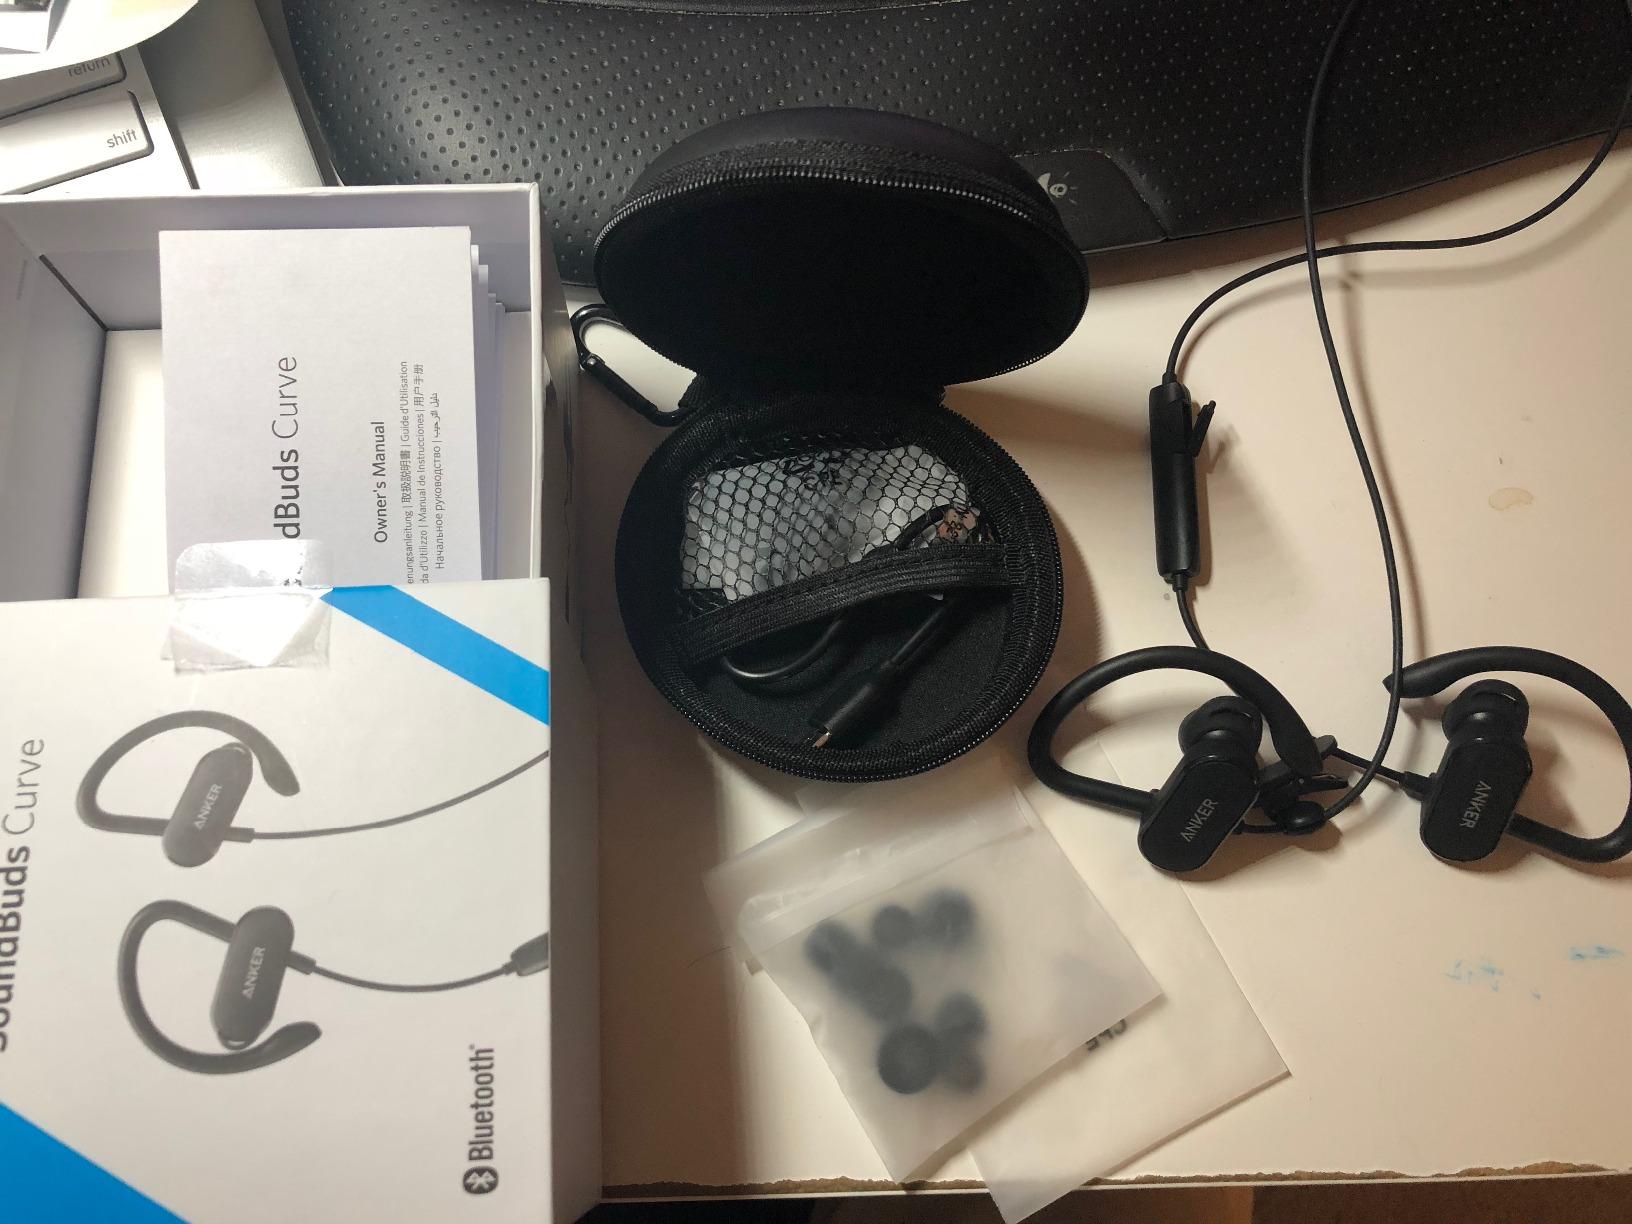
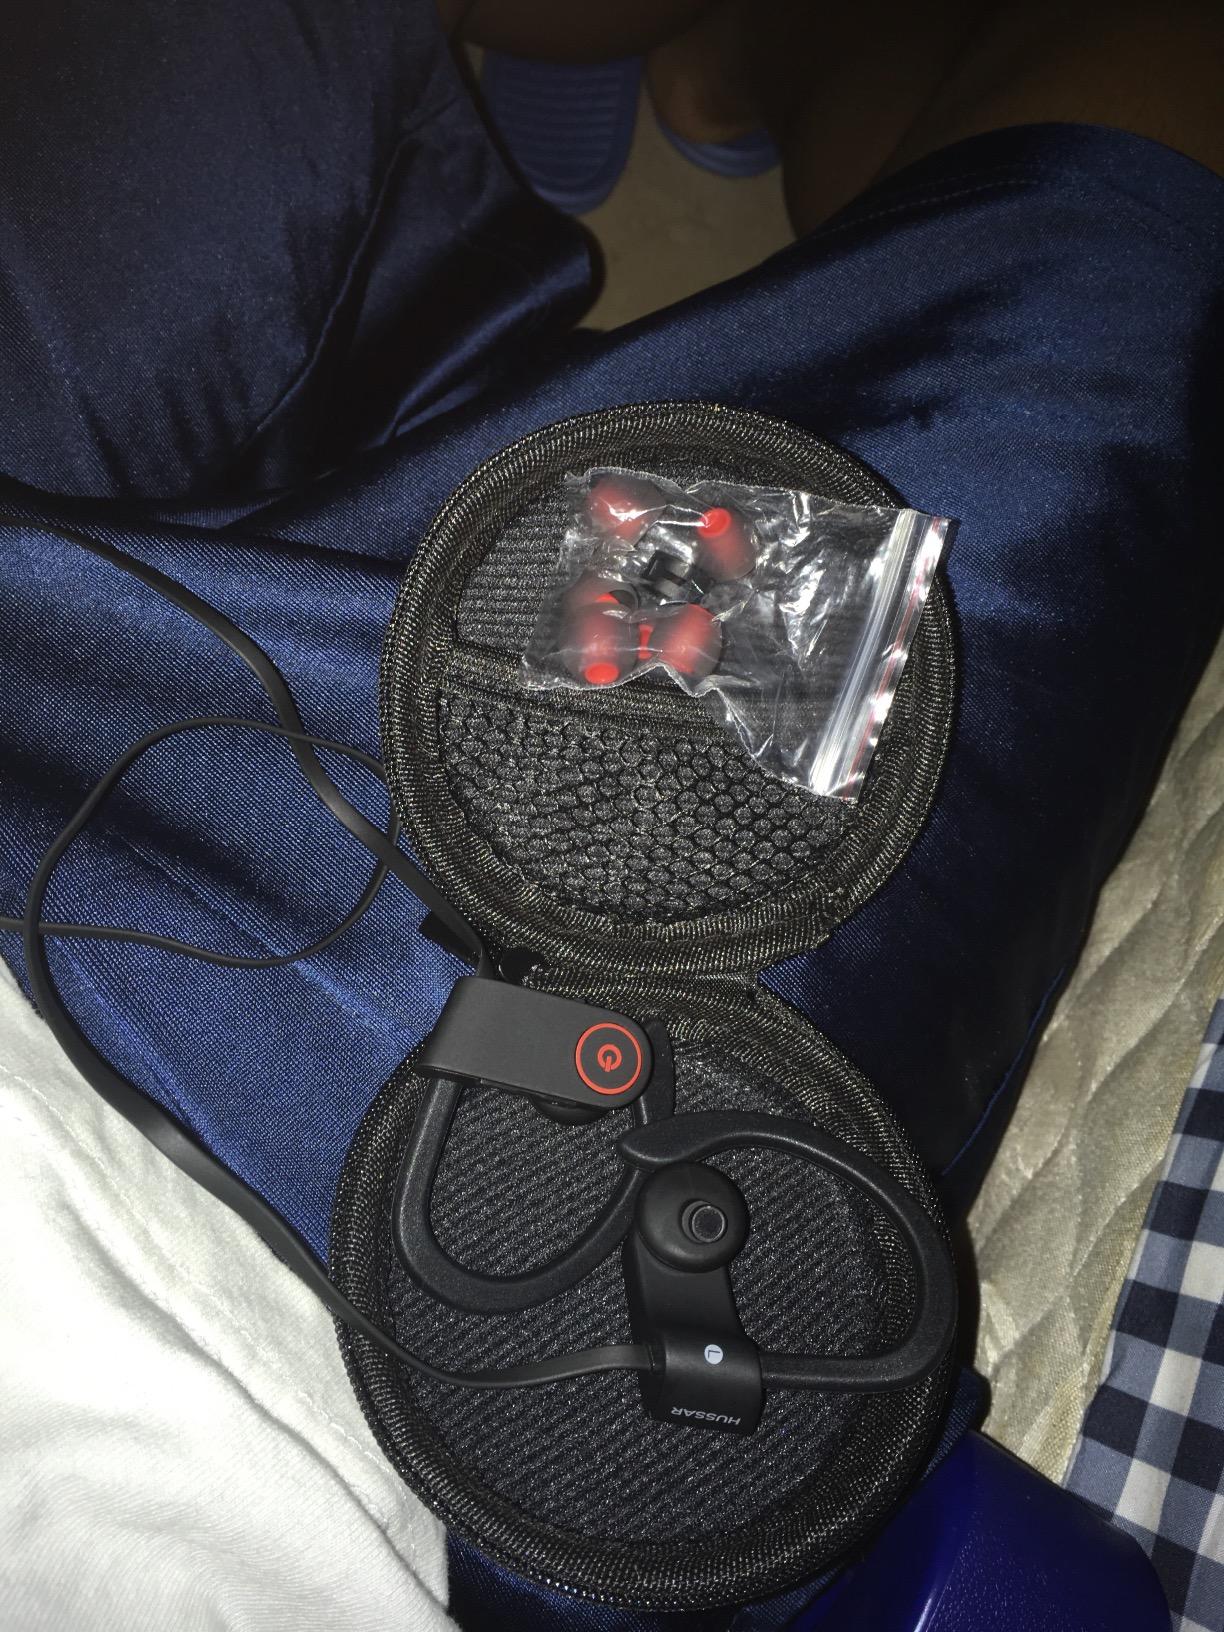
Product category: headphones
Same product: no